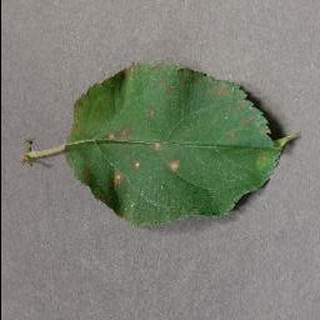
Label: apple_cedar_apple_rust